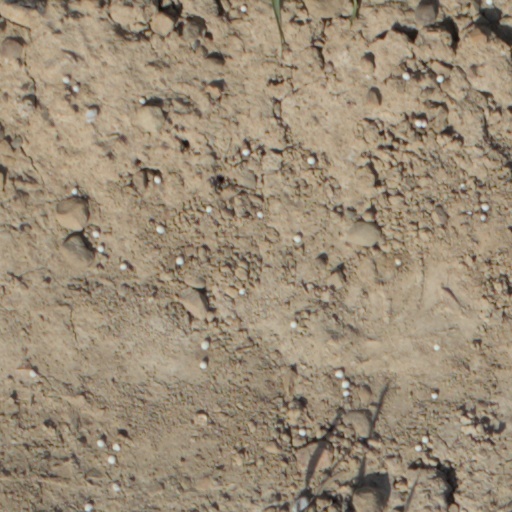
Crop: wheat